History of Milford Haven

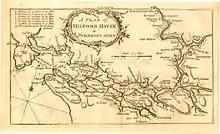
A plan of Milford Haven, 1758

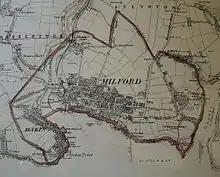
Street plan of Milford Haven, 1868

By the mid 18th century, the lands had been inherited by Catherine Barlow of Slebech, who at the time was living in London. In 1758 she married Sir William Hamilton, and on her death in 1782, he inherited the land in the Hubberston and Pill area. He became interested in the Pembrokeshire Coalfield, and the idea of developing the land and harbour into a town. Hon. Charles Francis Greville, his nephew, was given responsibility for managing the project, and an act of Parliament, the Hubberston and Pill, Pembroke, Docks and Piers Act 1790 (30 Geo. 3. c. 55), was granted which made it possible to continue. In 1791, Mary Morgan visited Hubberston on a tour of Wales, and noted in her journal: